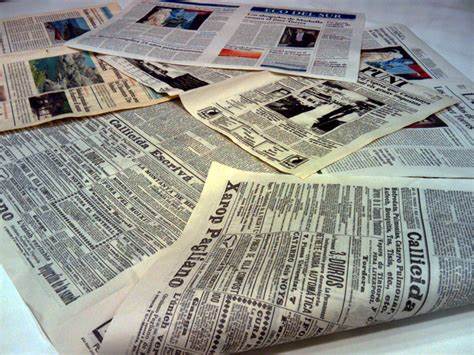
Waste category: paper